Neger (torpedo)

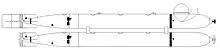
Diagram of a

Two major assaults were carried out with vessels against the Allied invasion fleet off Normandy before the Allies broke out from the landing site and forced the submarines to relocate out of reach of Normandy. The flotilla consisted of some 40 vessels and operated from Favrol Woods near Honfleur on the south bank of the Seine opposite Le Havre. On 5/6 July 1944, 24 attacked the invasion fleet, sinking two British minesweepers, and . Nine returned from the mission.